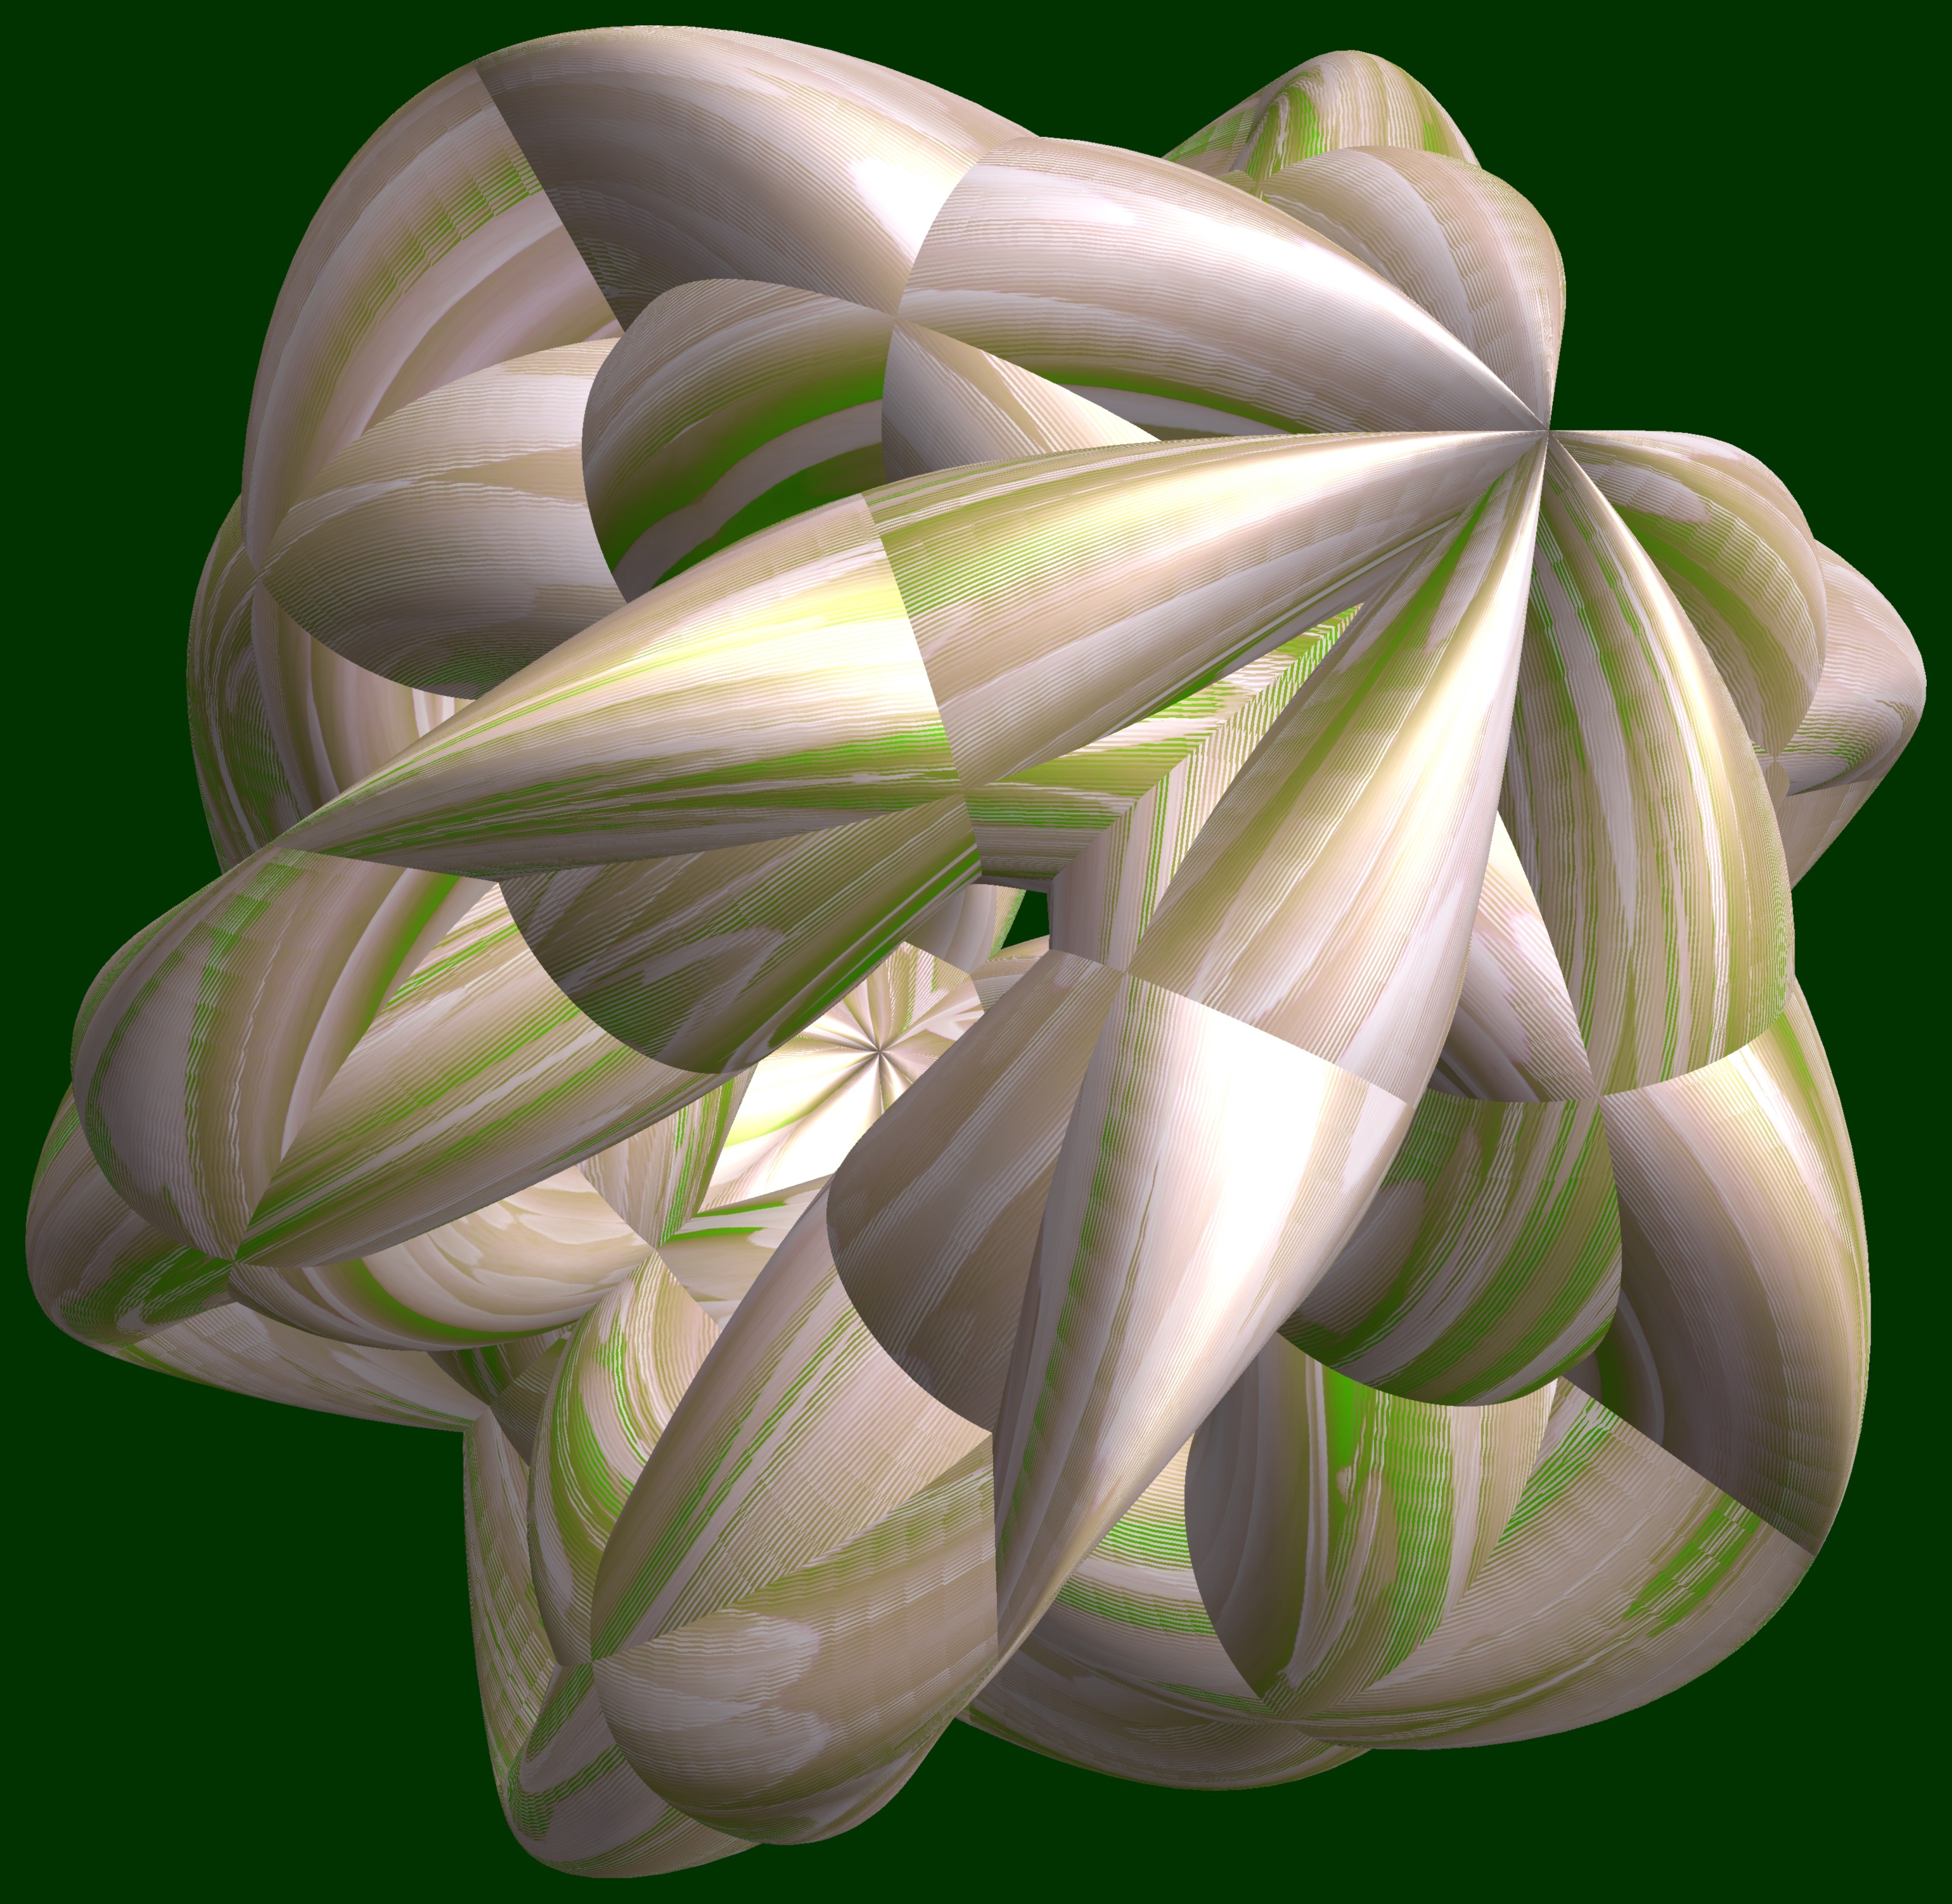
structure, plant, texture, flower, petal, pattern, geometry, botany, flora, sculpture, cool image, design, symmetry, 3d, graphic, lily, shape, torus, mathematica, cg, parametricplot3d, code, program, algorithm, mapping, geometricsculpture, pentagram, flowering plant, plant stem, land plant